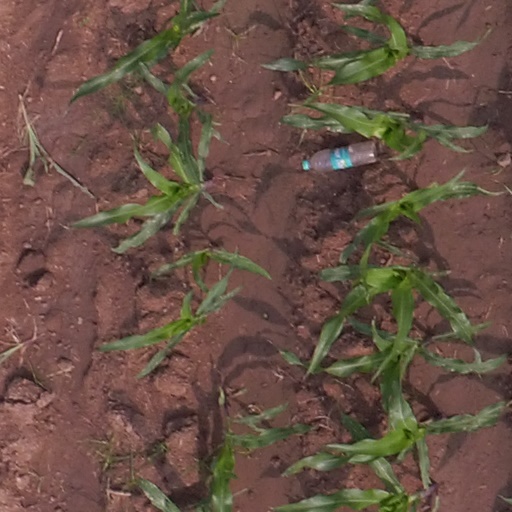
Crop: maize; corn